Santiago de Cuba

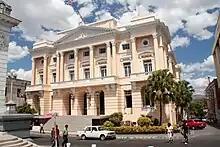
Provincial government building

Santiago de Cuba is located in the southeast of the island at coordinates 20° 01' 17.42" N 75° 49' 45.75" W, some of the capital, Havana. Historically Santiago de Cuba has been the second-largest city in Cuba, behind Havana. It features a bay connected to the Caribbean Sea and is a major port. The municipality of Santiago de Cuba, its capital city, is the most populated municipality of Cuba.